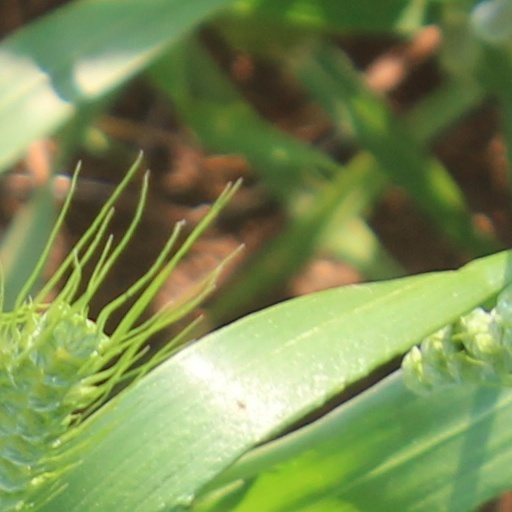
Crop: wheat